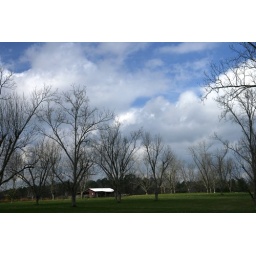
Bare pecan trees and green hay in winter.